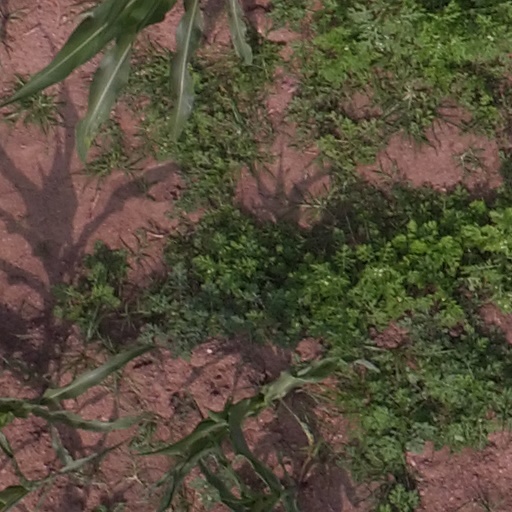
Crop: maize; corn